First Thurston County Courthouse

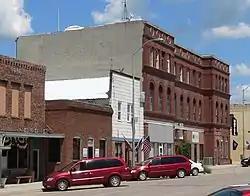

The First Thurston County Courthouse, in Pender, Nebraska, was listed on the National Register of Historic Places in 1990. It consists of two contributing buildings.